Klondike Gold Rush

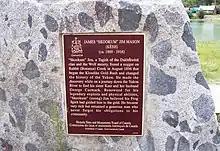
Plaque to Skookum Jim, Yukon, 2005

By 1899 telegraphy stretched from Skagway, Alaska, to Dawson City, Yukon, allowing instant international contact. In 1898, the White Pass and Yukon Route railway began to be built between Skagway and the head of navigation on the Yukon. When it was completed in 1900, the Chilkoot trail and its tramways became obsolete. Despite these improvements in communication and transport, the rush faltered from 1898 on. It began in the summer of 1898, when many of the prospectors arriving in Dawson City found themselves unable to make a living and left for home. For those who stayed, the wages of casual work, depressed by the number of men, fell to $100 a month by 1899.